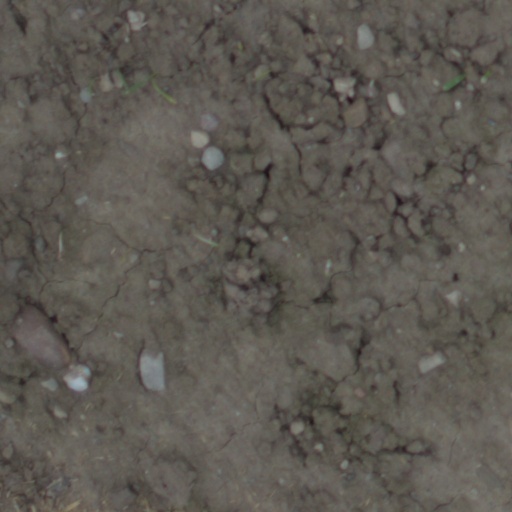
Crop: wheat